Iren Dabasu Formation

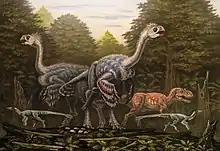
Dinosaurs of Iren Dabasu Formation

The Iren Dabasu Formation is rich on dinosaur fauna, with multiple species described, in the other hand, mammals seem to be extremely absent. Compared, the fossil taxa between Iren Dabasu and Bayan Shireh are very similar, most notably therizinosaurs, tyrannosauroids, oviraptorosaurs and turtles. Although "Gigantoraptor" is the only described oviraptorosaur from the formation, Funston et al. 2019 described a new avimimid bonebed containing numerous individuals at different growth stages. Nevertheless, the fossils lacked enough diagnosis to be confined to a separate genus and species. Deinonychosaurs are not very common across the formation, however an indeterminate troodontid about the size of "Saurornithoides" is known from three isolated specimens. An isolated humerus of a pterosaur has also been found in this formation.